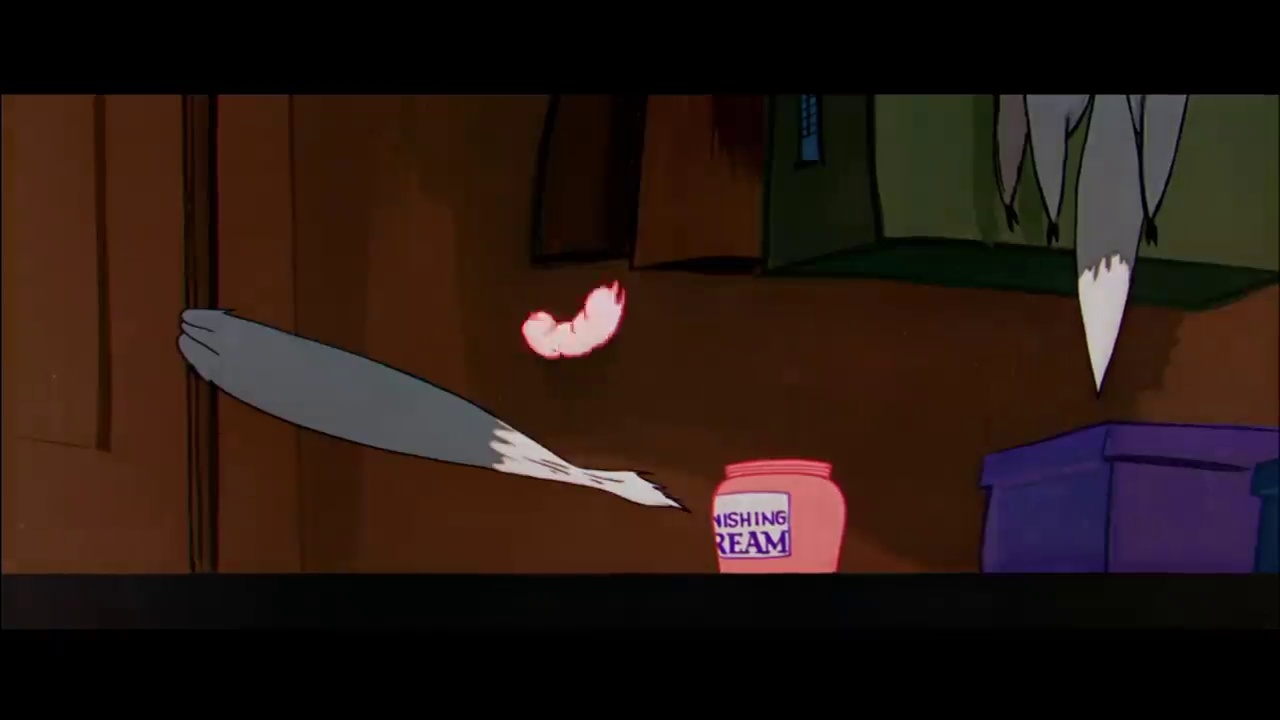
Portrait style: Cartoon Portrait